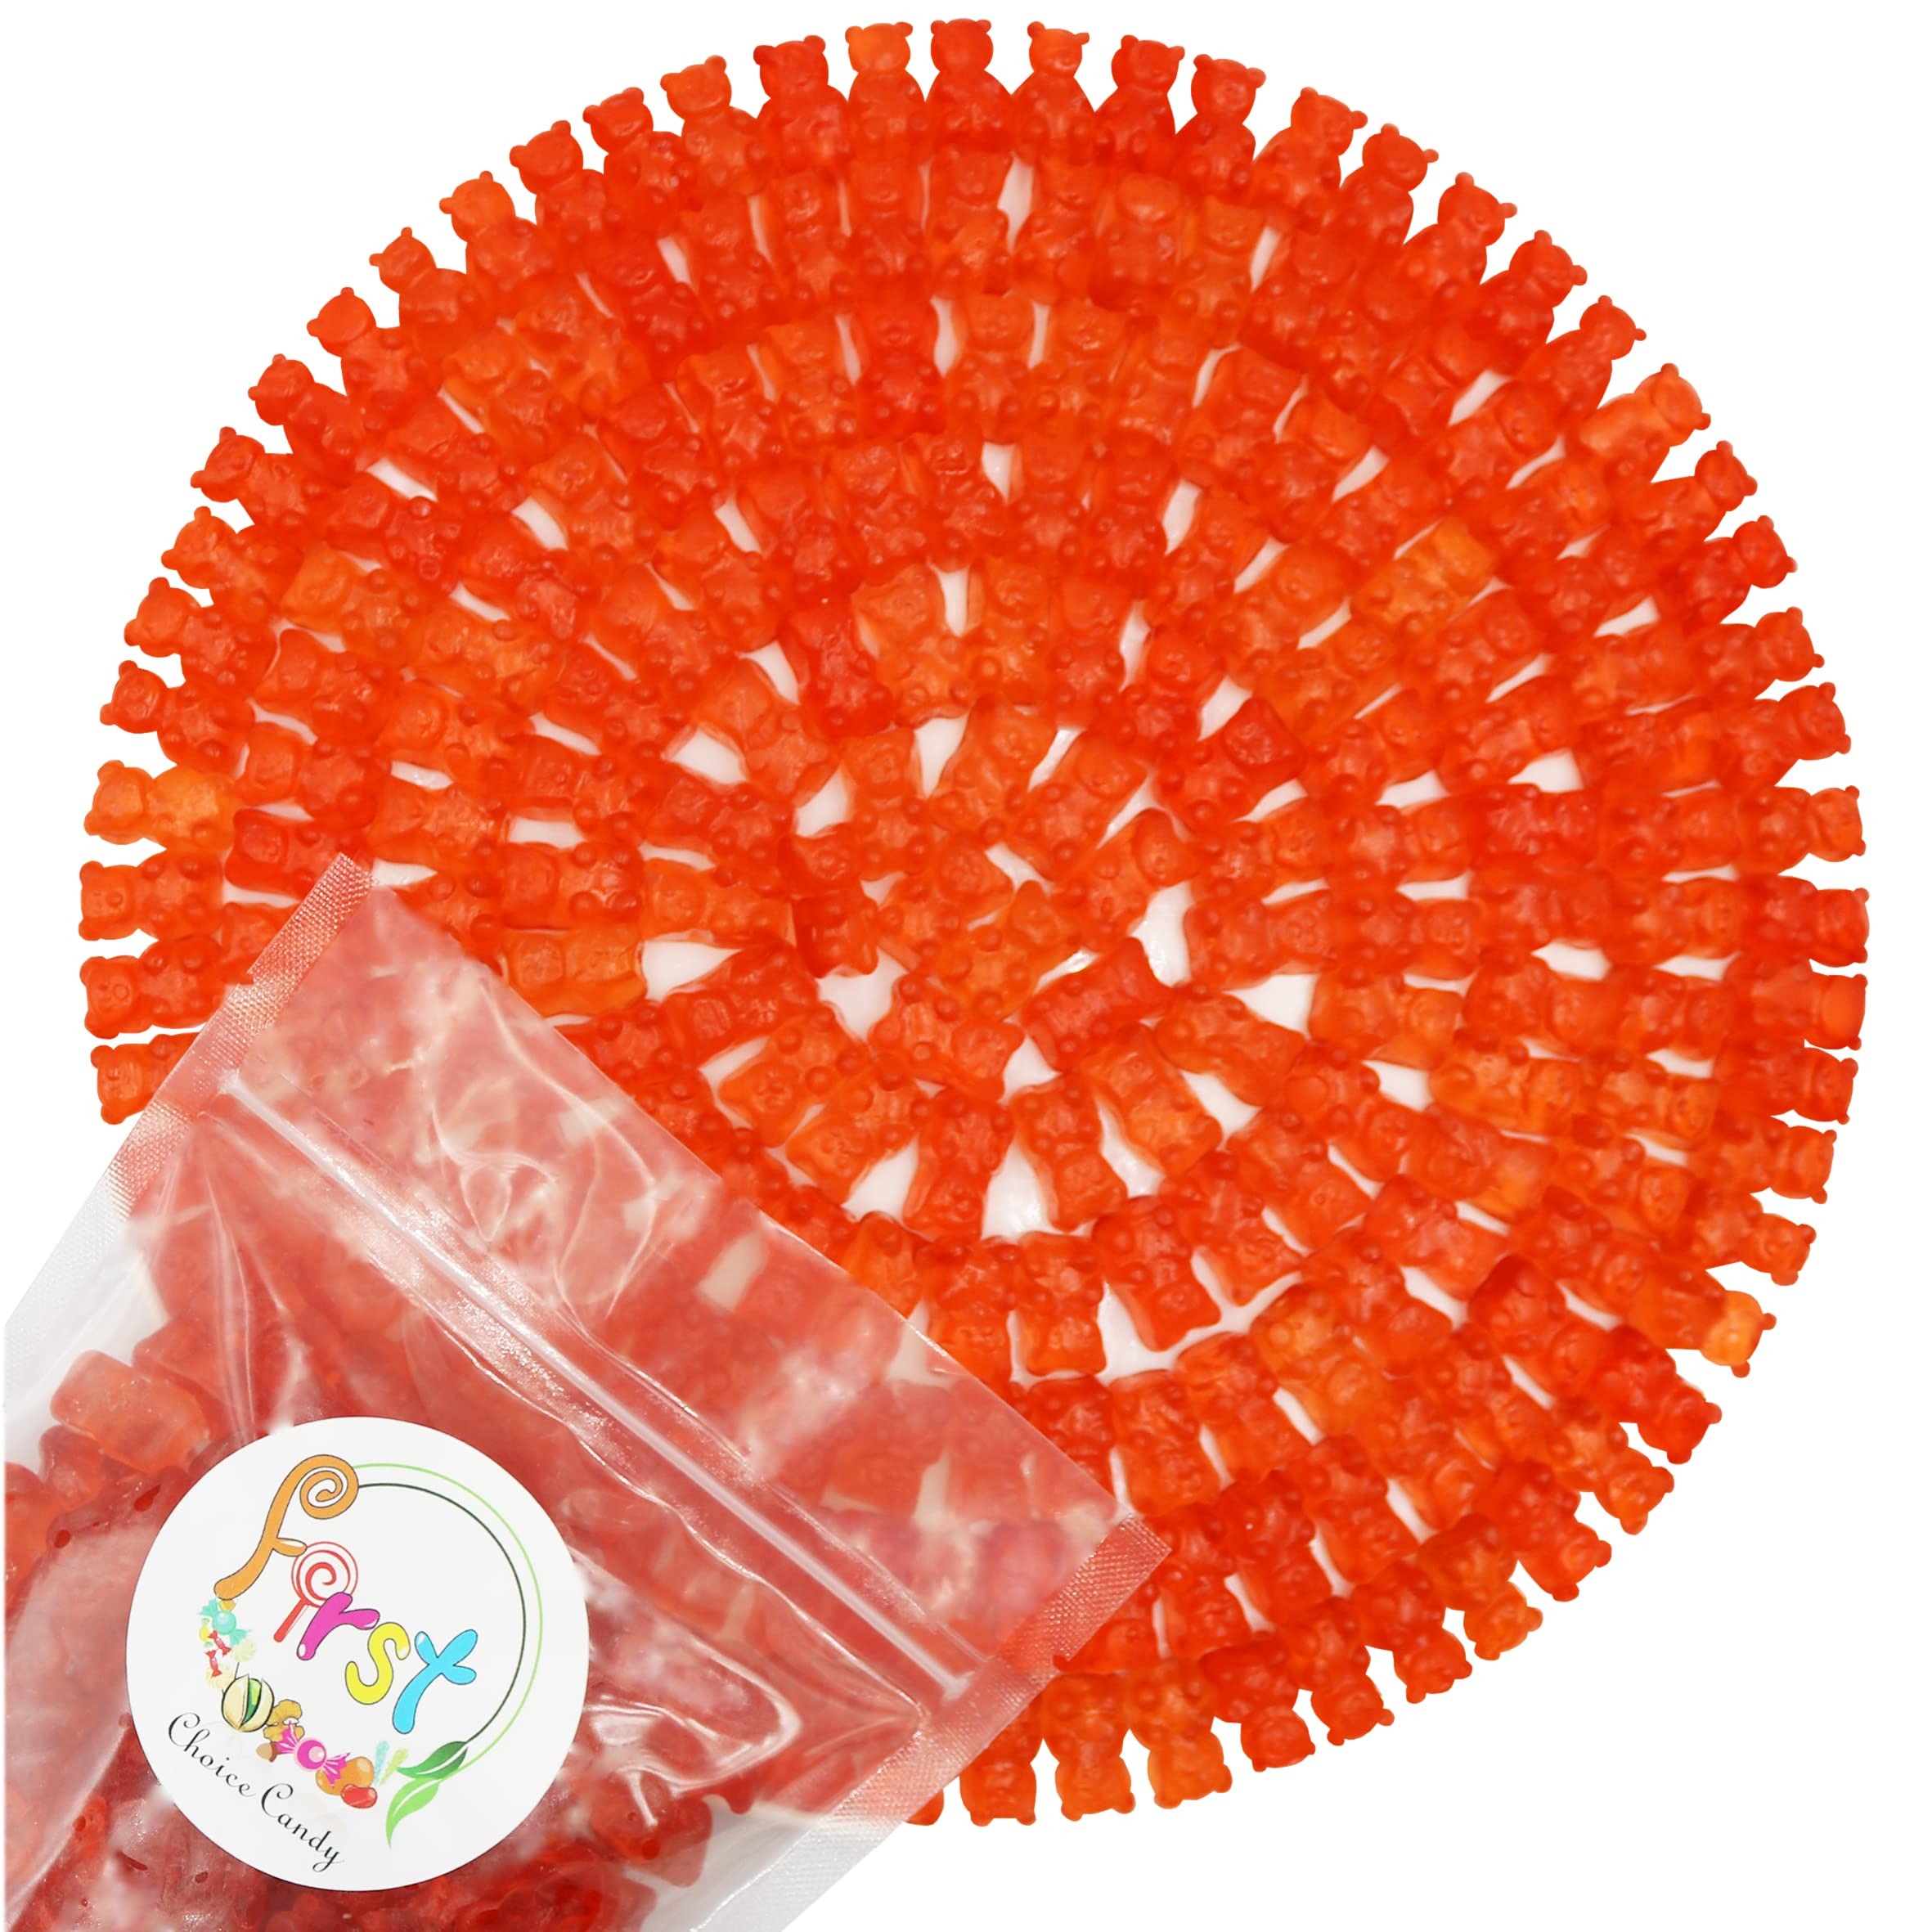
Item Name: FirstChoiceCandy Gummy Bears (Fresh Red Strawberry, 5 Pound (Pack of 1))
Bullet Point 1: Flavors: Gummy bears are available in a wide range of flavors, such as cherry, strawberry, orange, lemon, green apple, blue raspberry, and more. Some brands even offer unique and exotic flavors.
Bullet Point 2: Colors: Gummy bears come in an assortment of vibrant colors, often corresponding to their respective flavors. The colors are achieved through the use of food coloring.
Bullet Point 3: Texture: The texture of gummy bears is chewy and elastic due to the gelatin content. This gives them a satisfying mouthfeel that many people enjoy.
Bullet Point 4: Popularity: Gummy bears have been a beloved treat for many years and are enjoyed by people of all ages. They are often associated with childhood nostalgia.
Bullet Point 5: Snacking: The most common and straightforward use of gummy bears is as a snack. Many people enjoy them as a sweet treat, whether at home, at work, or on the go.
Bullet Point 6: Gifts and Party Favors: Gummy bears are often included in gift baskets, party favor bags, or candy buffets at events. Their colorful and playful appearance makes them a popular choice for such occasions.
Product Description: Gummy bear candy is a popular and iconic type of confectionery. These chewy, gelatin-based sweets are typically shaped like small bears and come in a variety of flavors and colors.
Value: 80.0
Unit: Ounce

Price: 24.99